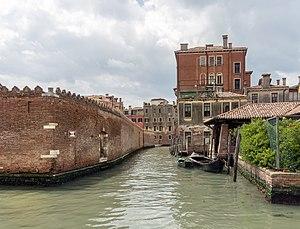
Le rio dei Servi est un canal de Venise dans le sestiere de Cannaregio en Italie.